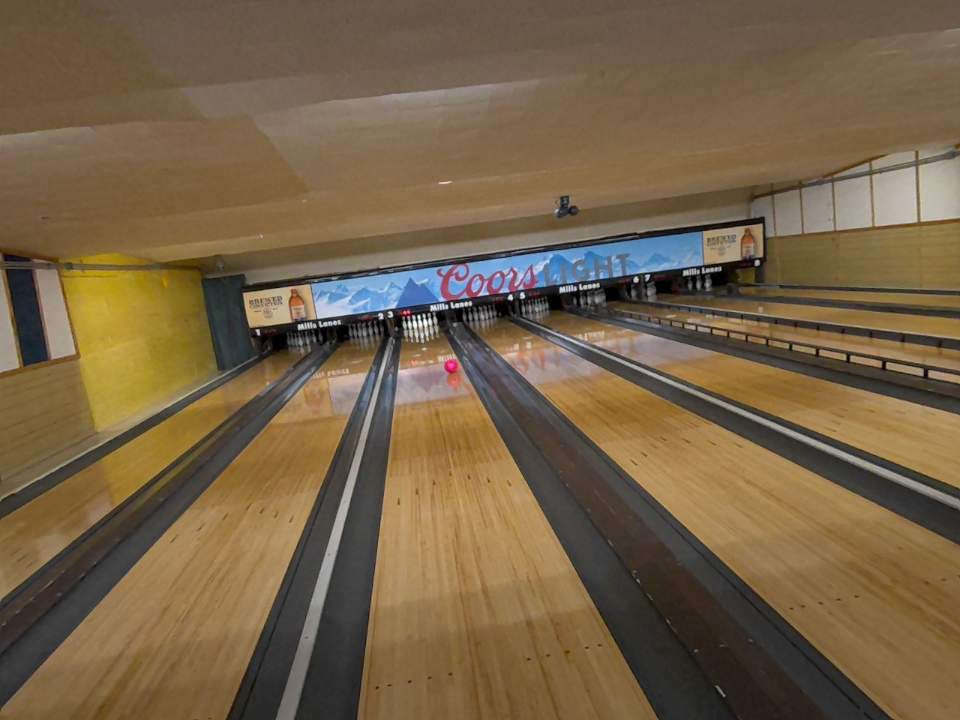
Object: bowling_ball